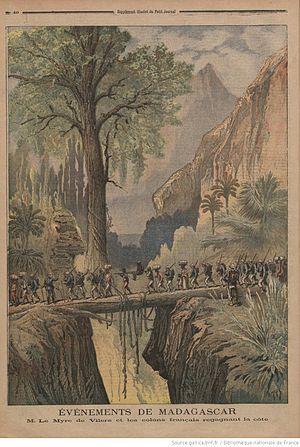
Deuxième expédition de Madagascar telle que rapportée par le Le Petit Journal, avec la légende: ""Evénements de Madagascar. M. Le Myre de Vilers et les colons quittent la côte."""
L'expédition de Madagascar est une intervention militaire qui a conduit à la colonisation de Madagascar par la France. Il y eut en fait deux expéditions, la première en 1881-1882 qui aboutit à la signature d'un protectorat peu appliqué et la seconde en 1894-1895 qui conduira in fine à l'annexion de Madagascar en 1897 après que le général Gallieni eut fini de "pacifier l'île".